Albert Lacombe

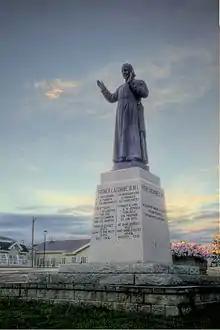
Statue commemorating Lacombe in St. Albert, Alberta

For the remainder of his life, Lacombe played a major role in founding schools throughout the West, such as St Mary's School in what is now the Mission District of Calgary. His last major travels were to Europe in 1900 and 1904, where he visited Austria and met Emperor Franz Joseph I. He also travelled to Galicia (now largely modern Poland and Ukraine) to promote Galician settlement of Canada. Lacombe served St. Patrick's Church in Midnapore (now a neighbourhood in Calgary) from its construction in 1904 until his death in 1916. His body was interred in the crypt of the St. Albert parish church, but his heart was placed in a reliquary at a convent in Midnapore. In 1992 the heart was interred in a small cemetery on the grounds of Father Lacombe Care Centre, Calgary. Lacombe was instrumental in the establishment of Father Lacombe Care Society, which has carried on his legacy of assisting sick or elderly people.